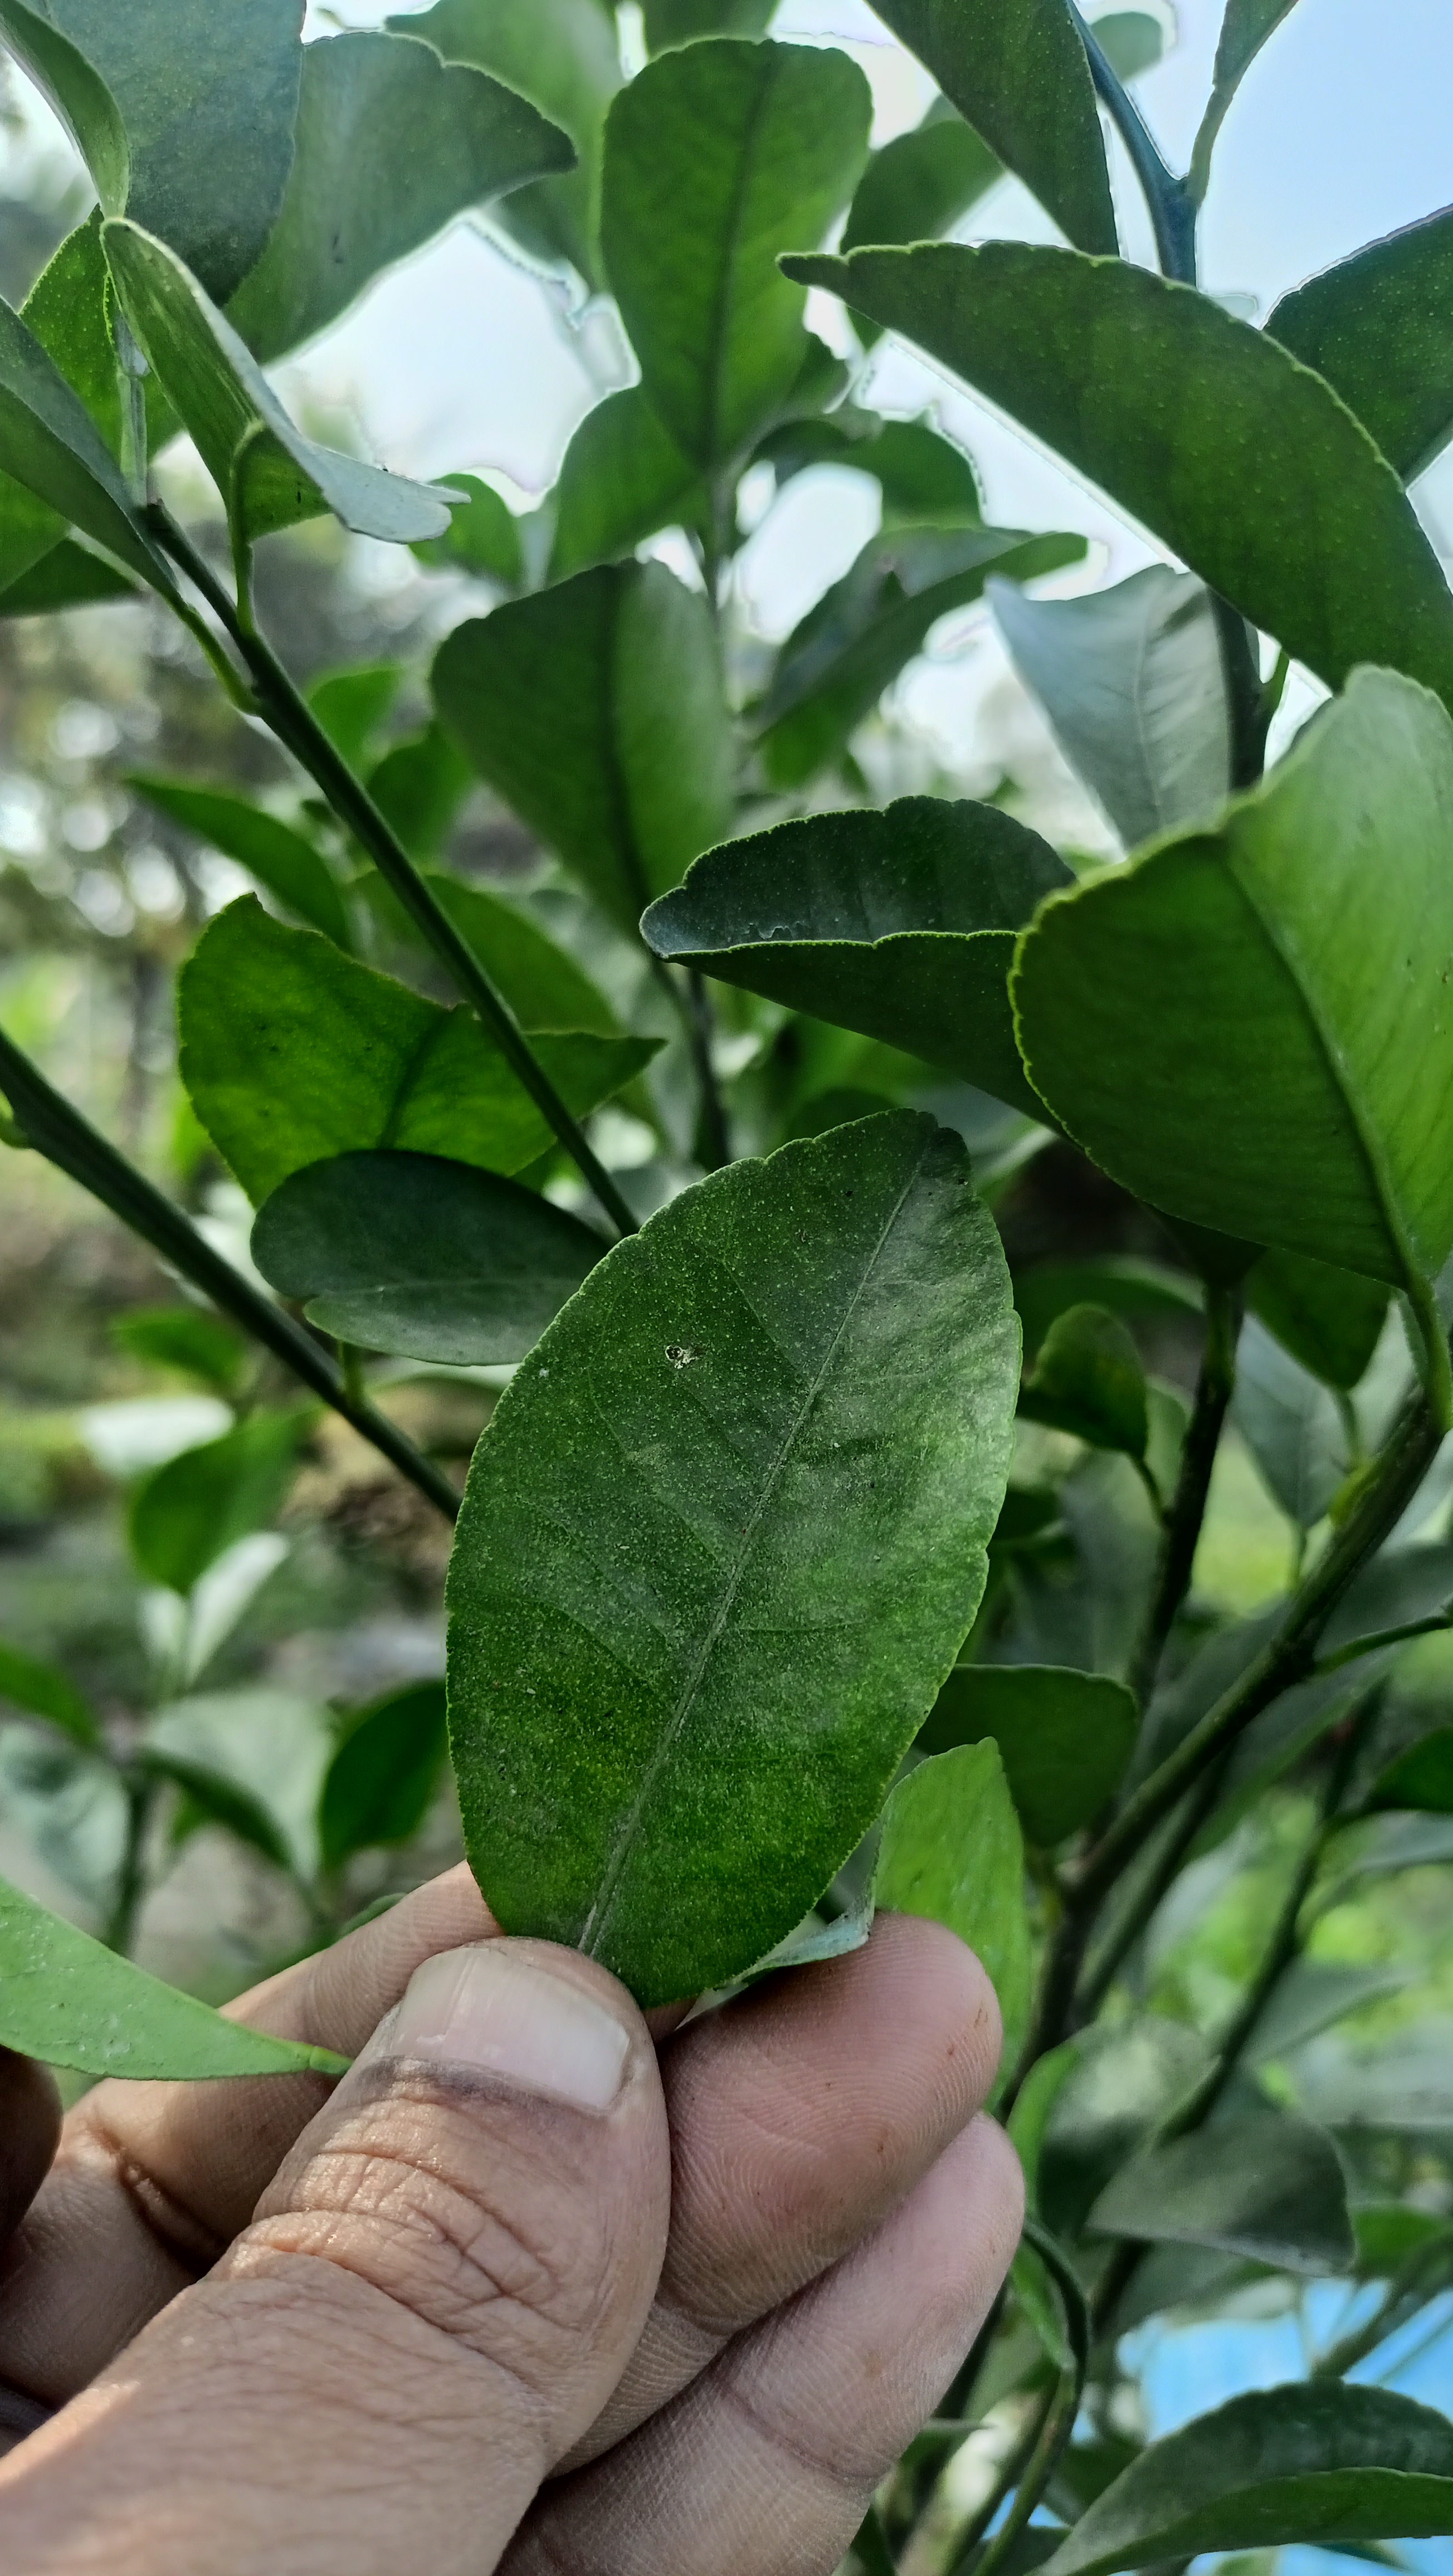
Mandarin leaf variety: China Mishti